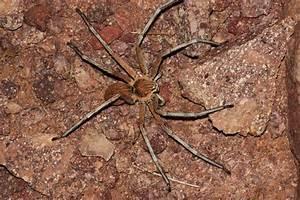
spider